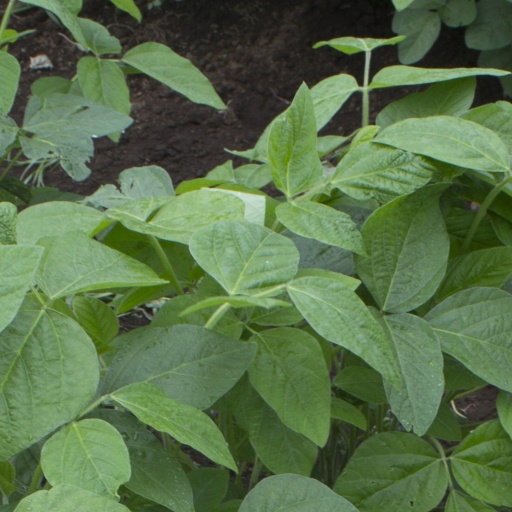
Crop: soybean